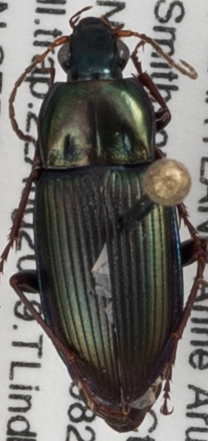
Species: Poecilus chalcites
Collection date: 2019-08-22
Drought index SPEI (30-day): -0.786
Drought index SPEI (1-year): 1.106
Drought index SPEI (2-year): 1.69